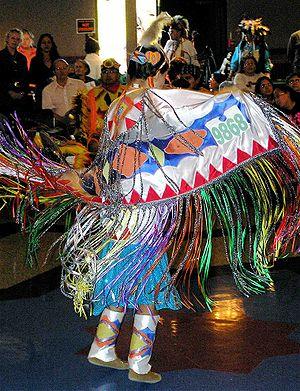
Un pow-wow est un rassemblement de Nord-Amérindiens. Il s'agissait traditionnellement d'un événement religieux ou de la célébration d'exploits guerriers. Aujourd'hui, il existe un véritable « circuit » des pow-wow qui sont devenus des manifestations festives et une occasion pour les Amérindiens de faire vivre leur héritage culturel. Le pow-wow représente une fête de la rencontre et est vu par les Amérindiens comme un moment privilégié pour chacun de se rapprocher du noyau et d’échanger en famille et entre amis.